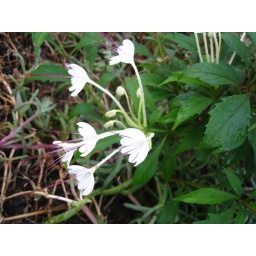
These white flowers only bloom in the very late afternoon and throughout the night.